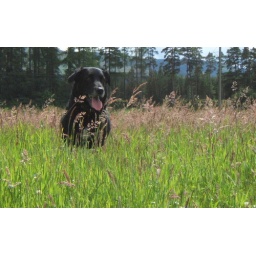
my Late dog Monty in the grass